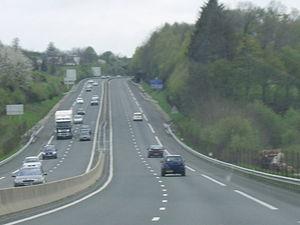
Vue de l'autoroute A20 en Corrèze.